Presidency of John F. Kennedy

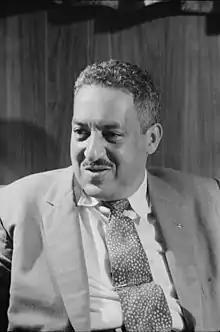
In May 1961, Kennedy appointed Thurgood Marshall to the U.S. Court of Appeals.

The Viet Cong began assuming a predominant presence in late 1961, initially seizing the provincial capital of Phuoc Vinh. After a mission to Vietnam in October, presidential adviser General Maxwell D. Taylor and Deputy National Security Adviser Walt Rostow recommended the deployment of 6,000 to 8,000 U.S. combat troops to Vietnam. Kennedy increased the number of military advisers and special forces in the area, from 11,000 in 1962 to 16,000 by late 1963, but he was reluctant to order a full-scale deployment of troops. However, Kennedy, who was wary about the region's successful war of independence against France, was also eager to not give the impression to the Vietnamese people that the United States was acting as the region's new colonizer, even stating in his journal at one point that the United States was "more and more becoming colonists in the minds of the people."